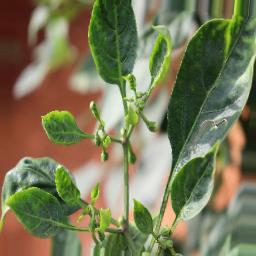
Label: nutritional